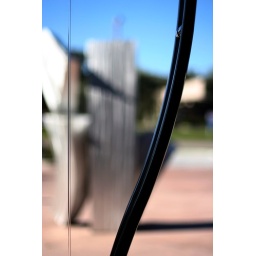
New office door with the weird scultpure thing outside in bokeh.